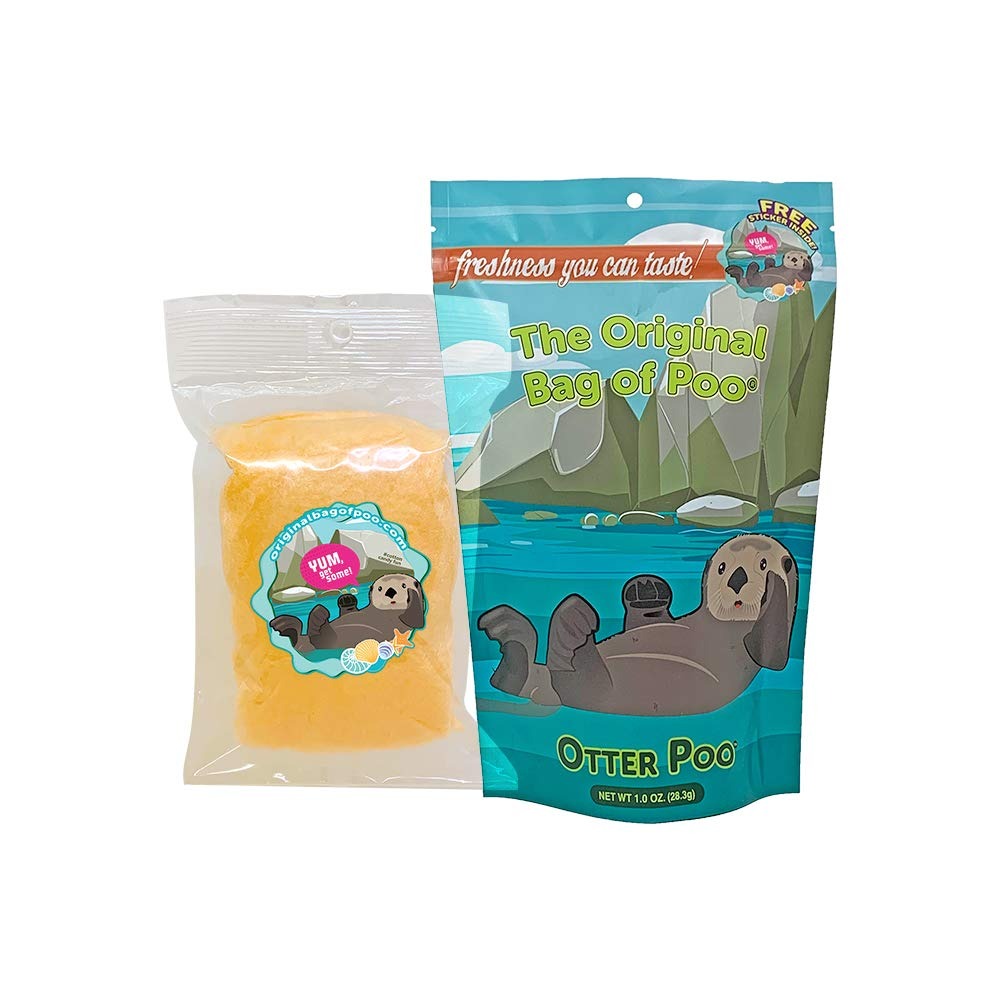
Item Name: The Original Bag of Poo, Otter Poop (Orange Cotton Candy) for Novelty Poop Gag Gifts
Bullet Point 1: YOUR NEW FAVORITE GAG GIFT: Do you want to pull a funny prank on your kids? Your ex-husband? A friend? Anyone who chuckles at farts will roar with laughter at this poo gag gift!
Bullet Point 2: MELT-IN-YOUR-MOUTH COTTON CANDY: Take a bite out from this Bag of Poo and you'll find a mouthful of sweet and fluffy orange cotton candy! Our cotton candy is 100% Made in the USA so you know it’s nothing but yum!
Bullet Point 3: THE LIFE OF THE PARTY: This poo gag is always a hit. Great gift for all birthday, office or retirement parties. Perfect stocking stuffer or white elephant exchange at Christmas too.
Bullet Point 4: LOVED BY ALL AGES: Whether you're 10, 30, or 50, you'll get a kick out of this fake poo! Your kids, dad, mom, husband, wife, coworker, friend, grandparent and everyone else will crack up at this fun present and the high-quality sticker that comes inside!
Product Description: You'll feel the magic when you taste this enchanted poo! Do you want the perfect gag gift? A novelty present for a birthday party? Look no further—The Original Bag of Poo, Otter Poo is here to spread laughter and good fun! If you know someone who loves the poo emoji and farts, they'll love this prank. This pile of poo is the perfect present for a birthday, office party, retirement party, and white elephant trade. The bag also works great as a stocking stuffer for the Christmas season! The Original Bag of Poo, Otter Poo is loved by kids, adults, men, women, mom, dad, grandparents, and coworkers! Whether you're 10, 30, or 50, you'll get a kick out of this fake poo cotton candy gift and the high-quality vinyl sticker inside. If you love fake poo, you'll love our other flavors too: Unicorn Poo, Dinosaur Poo, Mermaid Poo, Sasquatch Poo, The Original Bag of Poo and more! Join in on the fun with your very own Bag of Poo!
Value: 1.0
Unit: Ounce

Price: 9.99